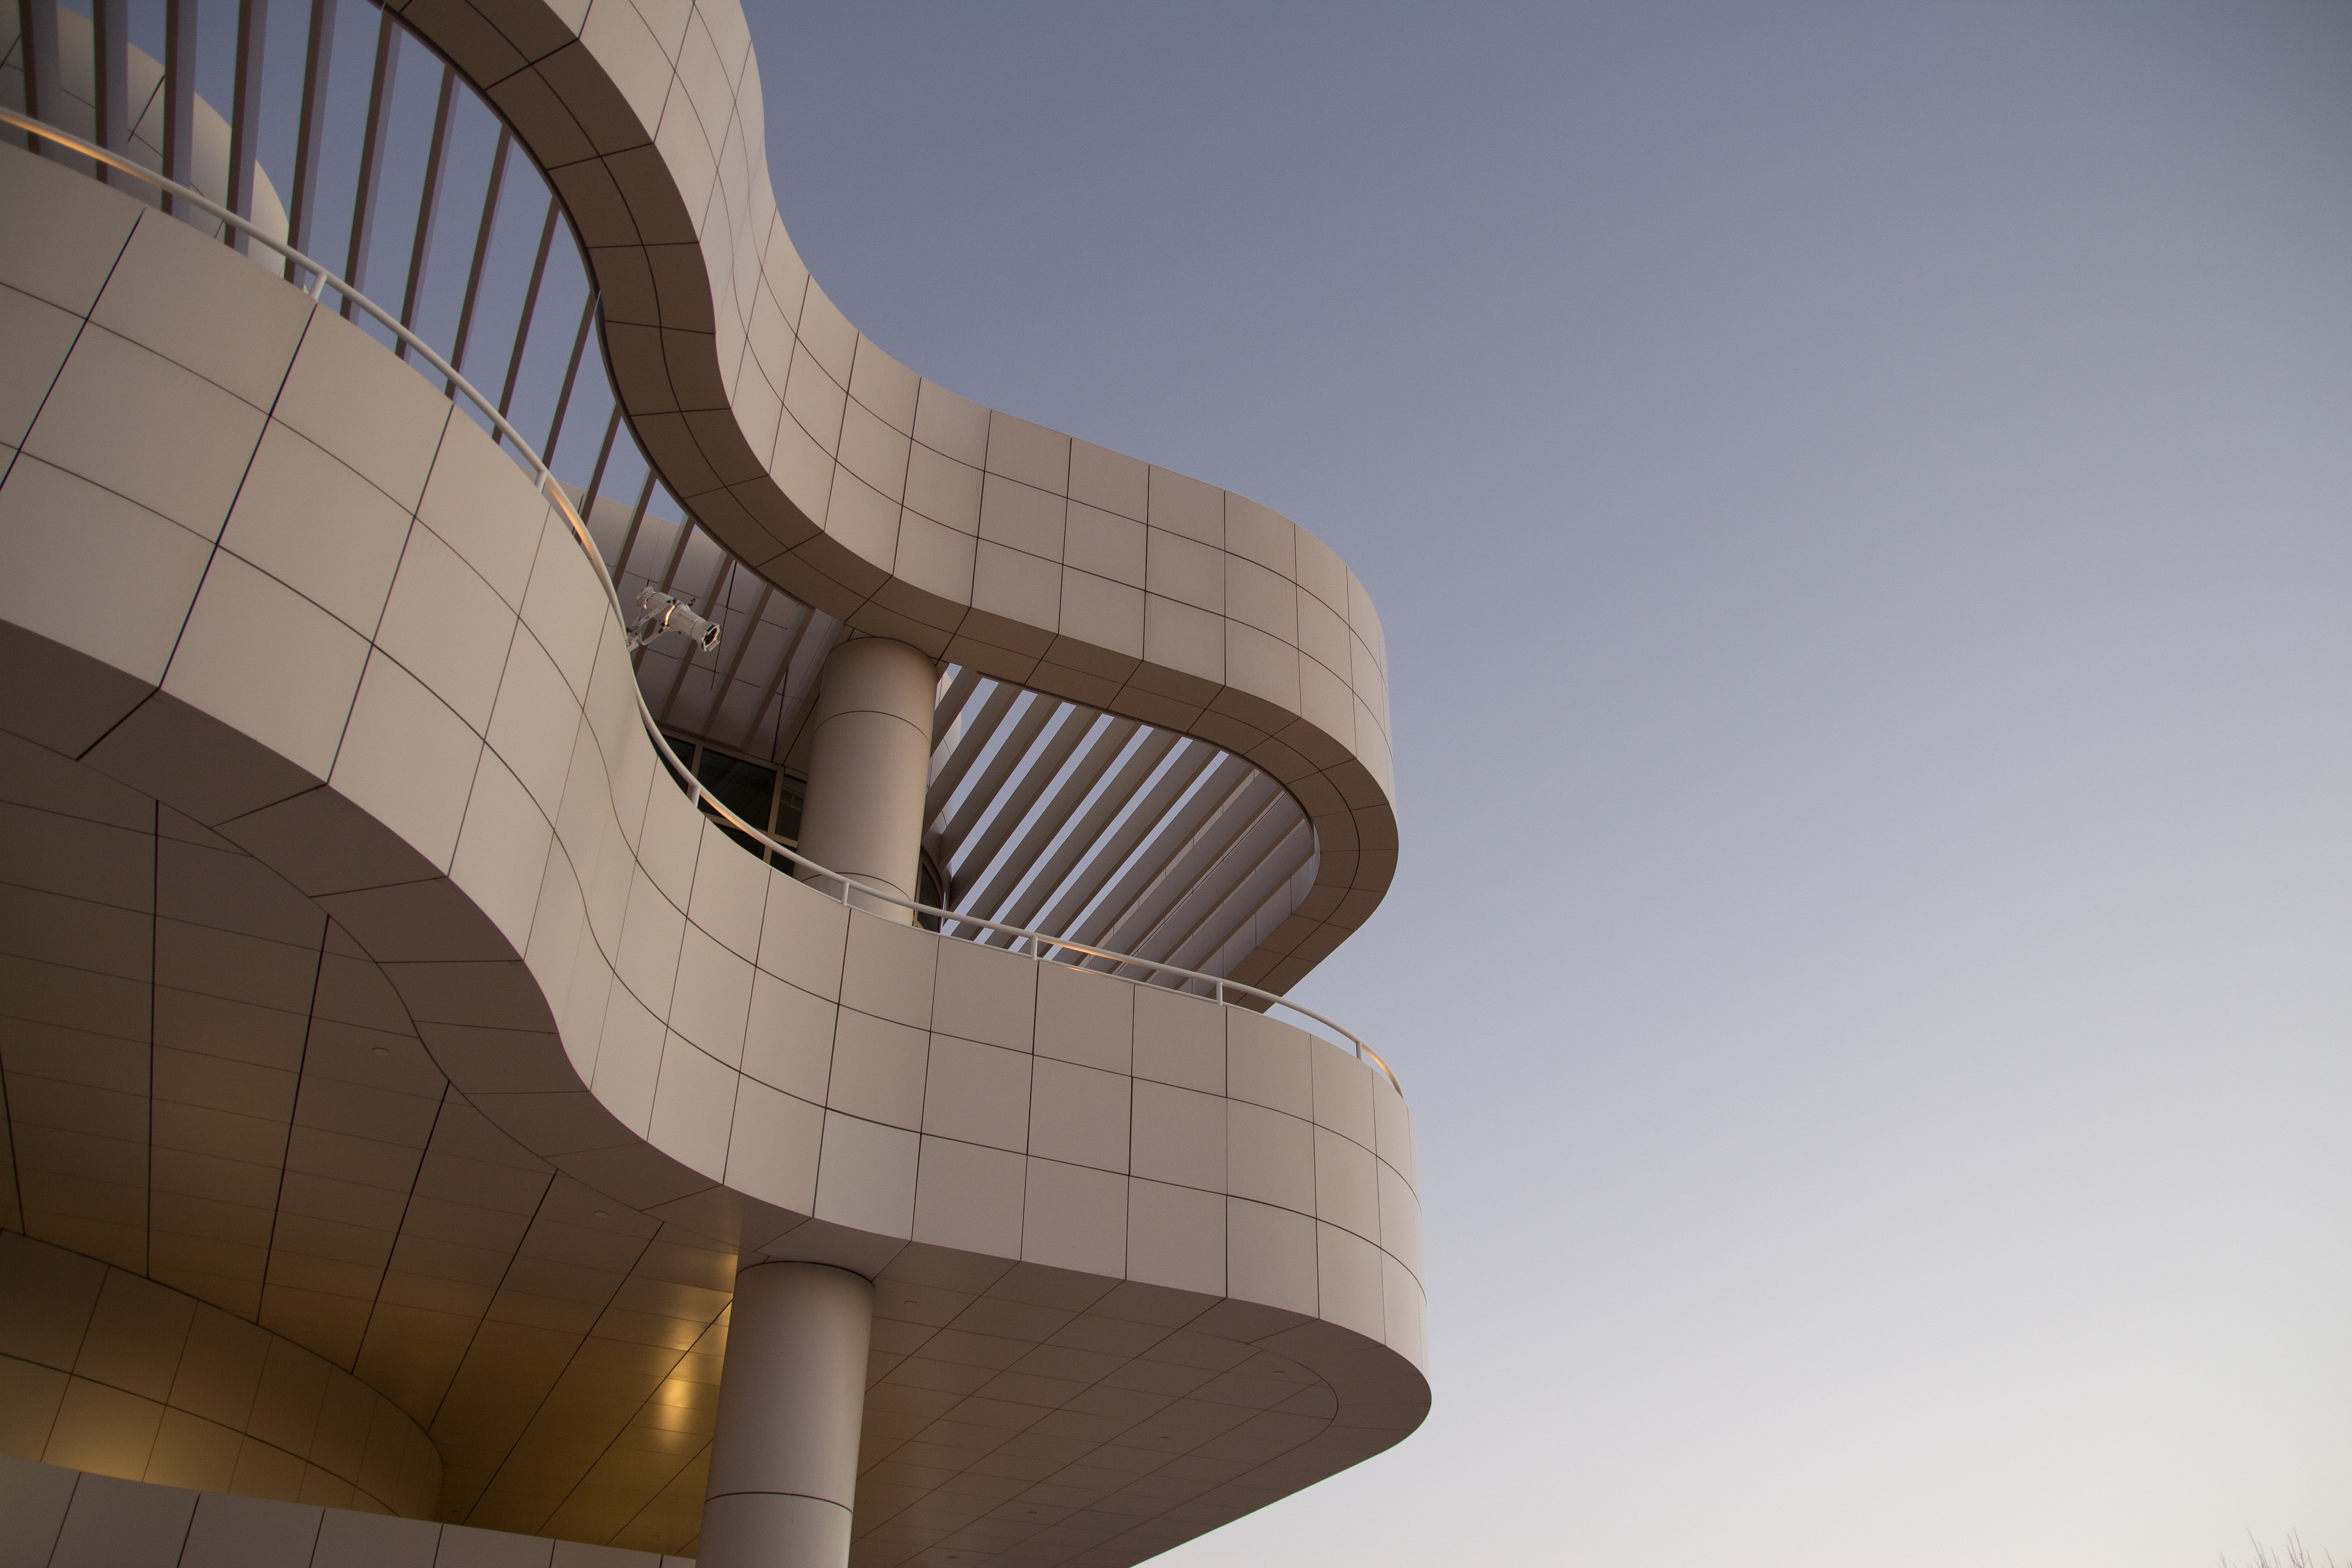
architecture, spiral, building, stone, exterior, california, illustration, circular, curves, columns, squares, symmetry, slopes, wavy, screenshot, getty center, getty museum